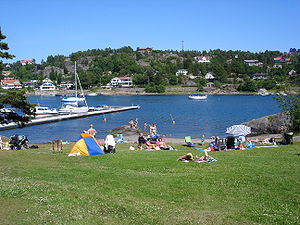
Vesterøya / Strande
Vesterøya er en halvø ud for Sandefjord i Vestfold fylke i Norge. Den avgrænses i vest af Sandefjordsfjorden og i øst af Mefjorden. Vesterøya består af boligområder, industri og fritidområder.